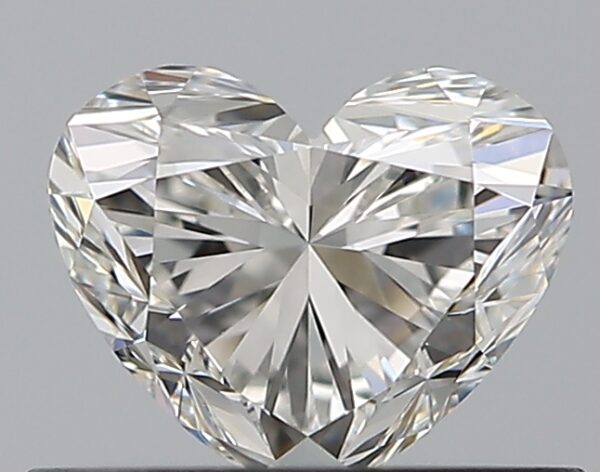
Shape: heart
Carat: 0.5
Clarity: VVS1
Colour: G
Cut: EX
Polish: EX
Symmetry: EX
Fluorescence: N
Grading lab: GIA
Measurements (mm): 4.64 x 5.52 x 3.34